Air Comet Chile

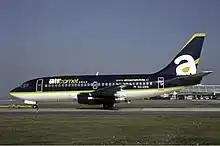
Air Comet Chile Boeing 737-200

The airline was founded as Aerolíneas del Sur in 2004 by Grupo Marsans and started operations on December 6, 2004, after receiving approval from the Chilean civil aviation authorities in November 2004. On December 1, 2007, it was renamed Air Comet Chile, acting as the sister airline of the Spanish airline Air Comet. It was at that time Chile's third biggest airline.